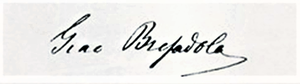
L'abbé Giacomo Bresadola est un mycologue et botaniste italien, né à Ortisé le 14 février 1847 et mort à Trente le 9 juin 1929. Il est l'un des membres fondateurs, puis membre honoraire de la Société mycologique de France.